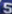
Number: 5